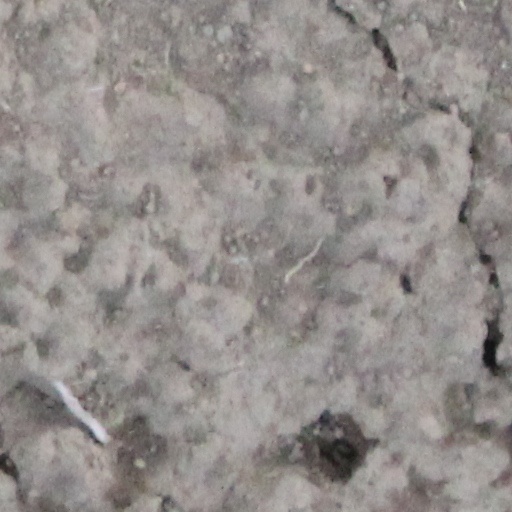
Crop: wheat